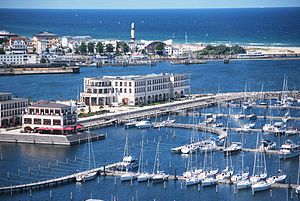
Lystbådehavn
Marina YachthafenResidenz Hohe Düne, Rostock.
En lystbådehavn eller en marina er en havn forbeholdt mindre både og yachter.